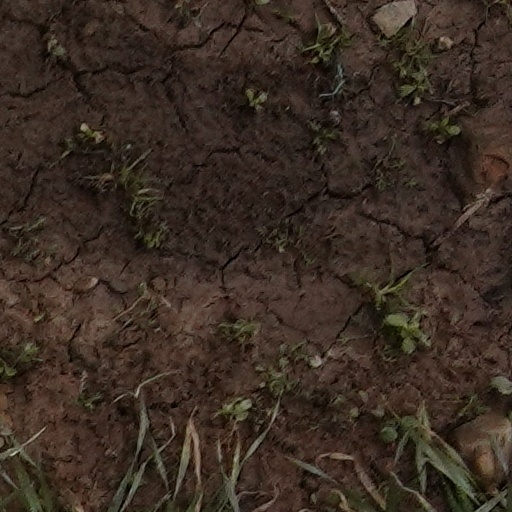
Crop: wheat